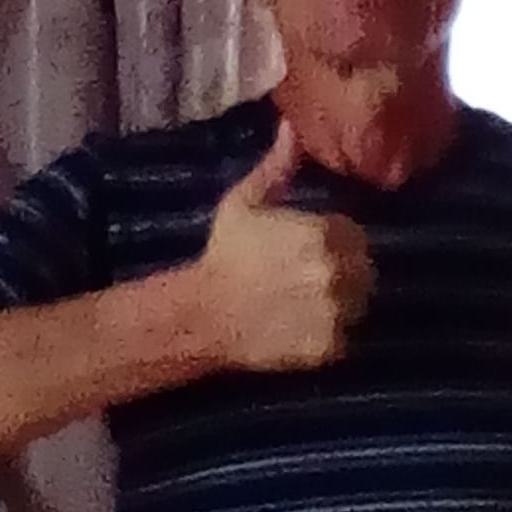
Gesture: like